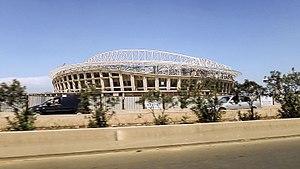
stade de Baraki, Alger ملعب براقي - الجزائر